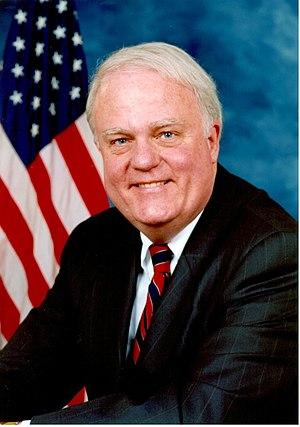
Depuis le recensement de 2000, le Wisconsin élit huit membres de la Chambre des représentants des États-Unis.